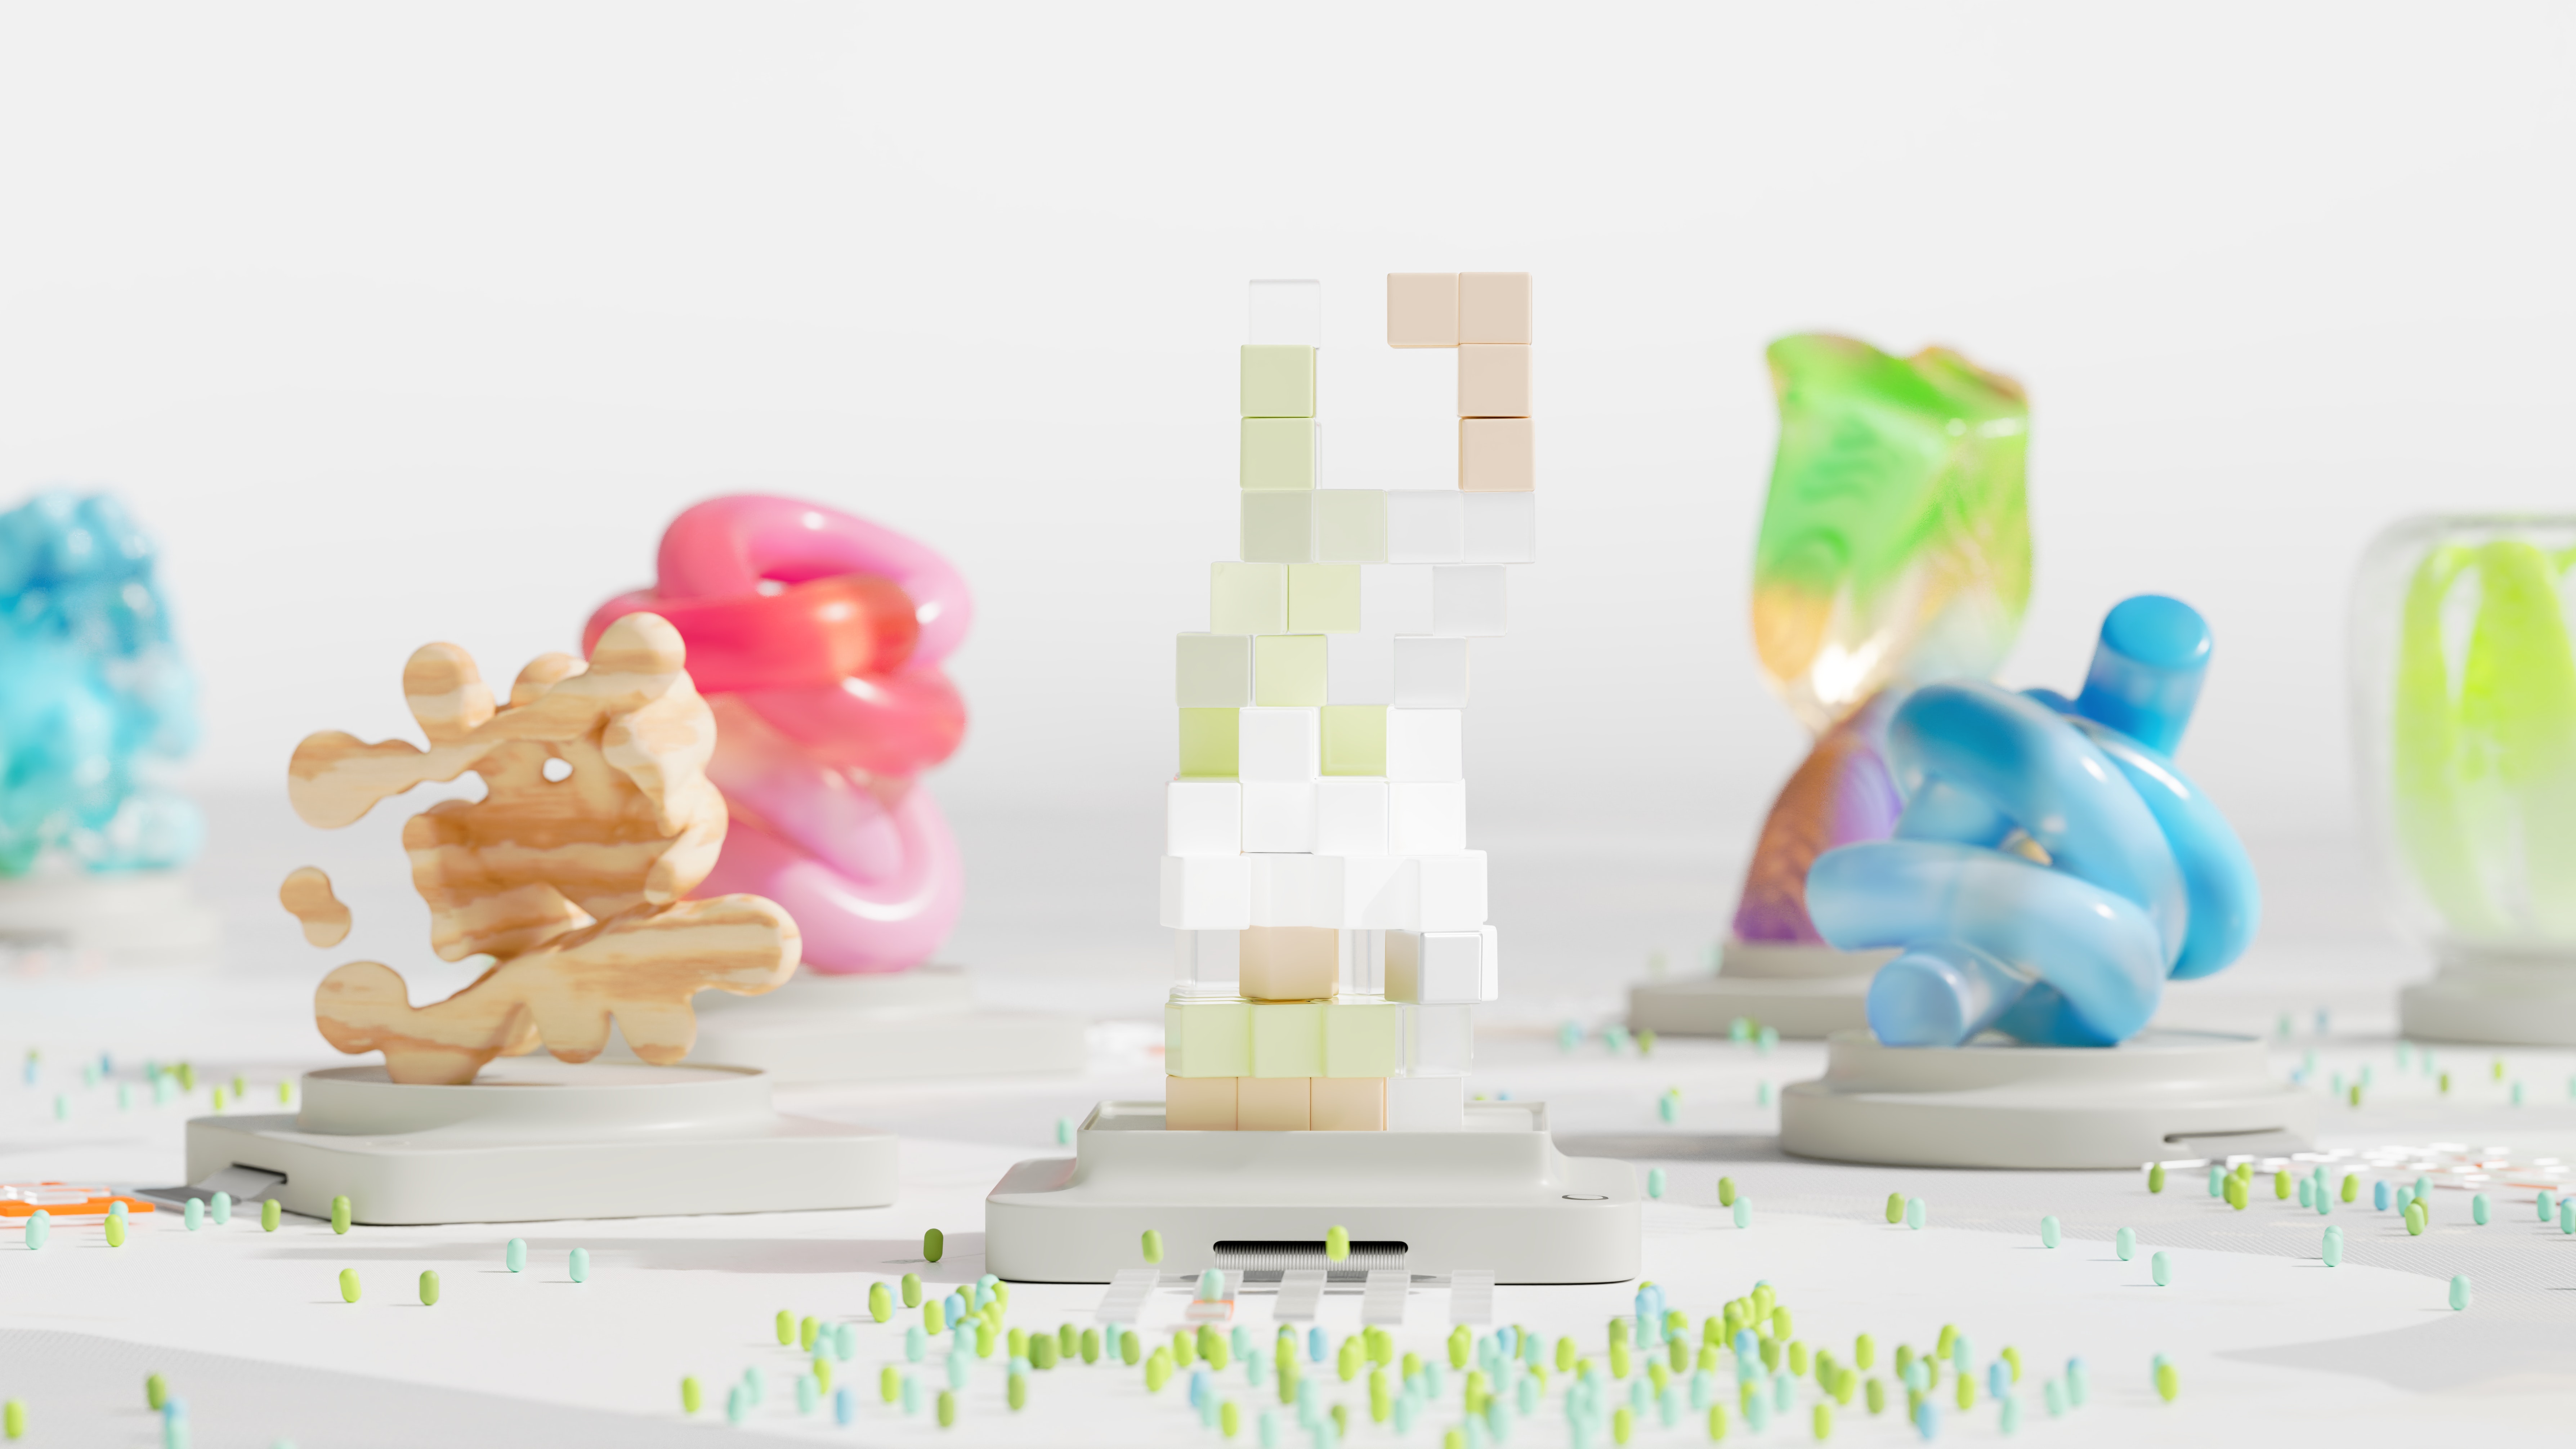
art, product, font, rectangle, educational toy, plastic, toy block, science, magenta, graphics, sharing